30th Independent Spirit Awards

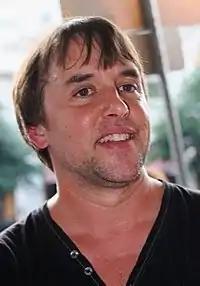
Richard Linklater, Best Director winner

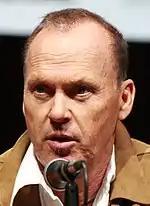
Michael Keaton, Best Male Lead winner

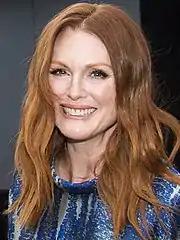
Julianne Moore, Best Female Lead winner

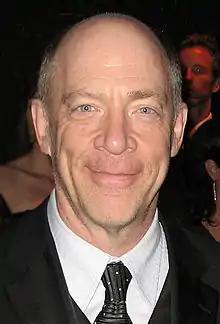
J. K. Simmons, Best Supporting Male winner

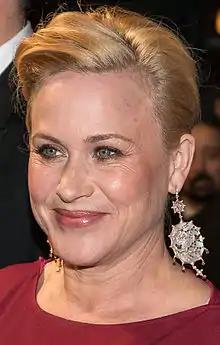
Patricia Arquette, Best Supporting Female winner

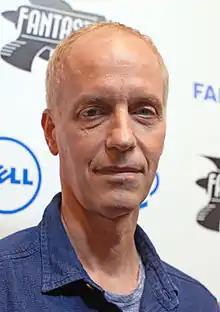
Dan Gilroy, Best Screenplay winner

Recognizes a talented filmmaker of singular vision who has not yet received appropriate recognition. The award includes a $25,000 unrestricted grant funded by Kiehl's since 1851.